Imperial Service Troops

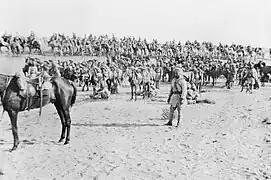
Mysore and Bengal Lancers with Bikaner Camel Corps in the Sinai Desert, Egypt, 1915.

On the eve of war in 1914, twenty-nine Indian states were providing soldiers for the Imperial Service Troops scheme. These totalled 22,479 of whom 7,673 were cavalry, 10,298 infantry and 2,723 transport corps. Smaller numbers served as artillery, sappers and signals personnel, while Camel Corps troopers, mainly recruited in Bikaner, numbered 637. During the First World War 18,000 Imperial Service soldiers saw service in Mesopotamia, Egypt, Palestine and East Africa, including the Jammu and Kashmir State Forces. The Kashmir Rifles fought with distinction at the Battle of Tanga when other troops were routed by the defending German colonial forces. Sappers and transport units were sent to France. Contingents from the smaller states did not serve overseas but were employed, on internal security duties or training cavalry remounts, in India itself. In the emotional atmosphere prevailing at the beginning of the war many of the Indian rulers went beyond meeting the standing commitment to make Imperial Service Troops available for whatever purpose the Government of India decided. In September 1914 the Viceroy Lord Hardinge reported that 700 Indian princes had offered their services in various forms from the sending of troops to the provision of hospital ships or financial assistance.